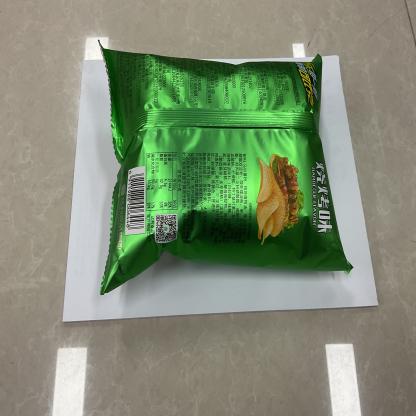
Label: plastics